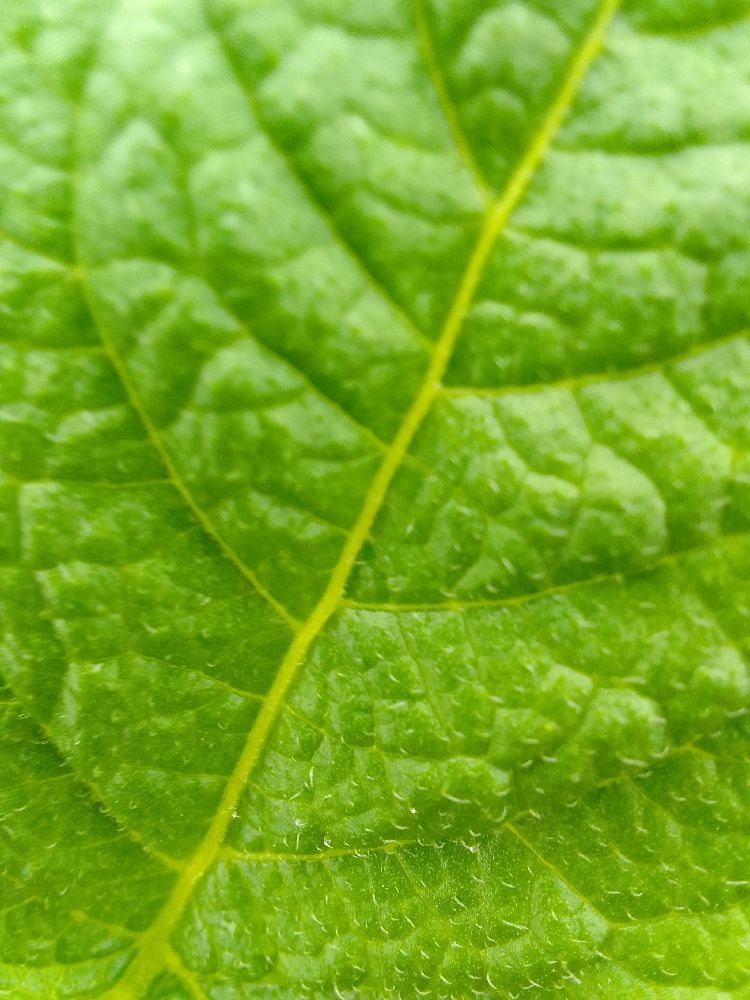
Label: Healthy